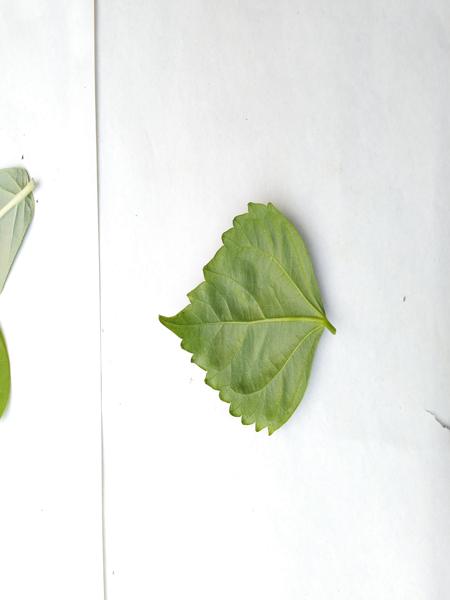
Plant: Hibiscus